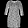
Label: Pullover